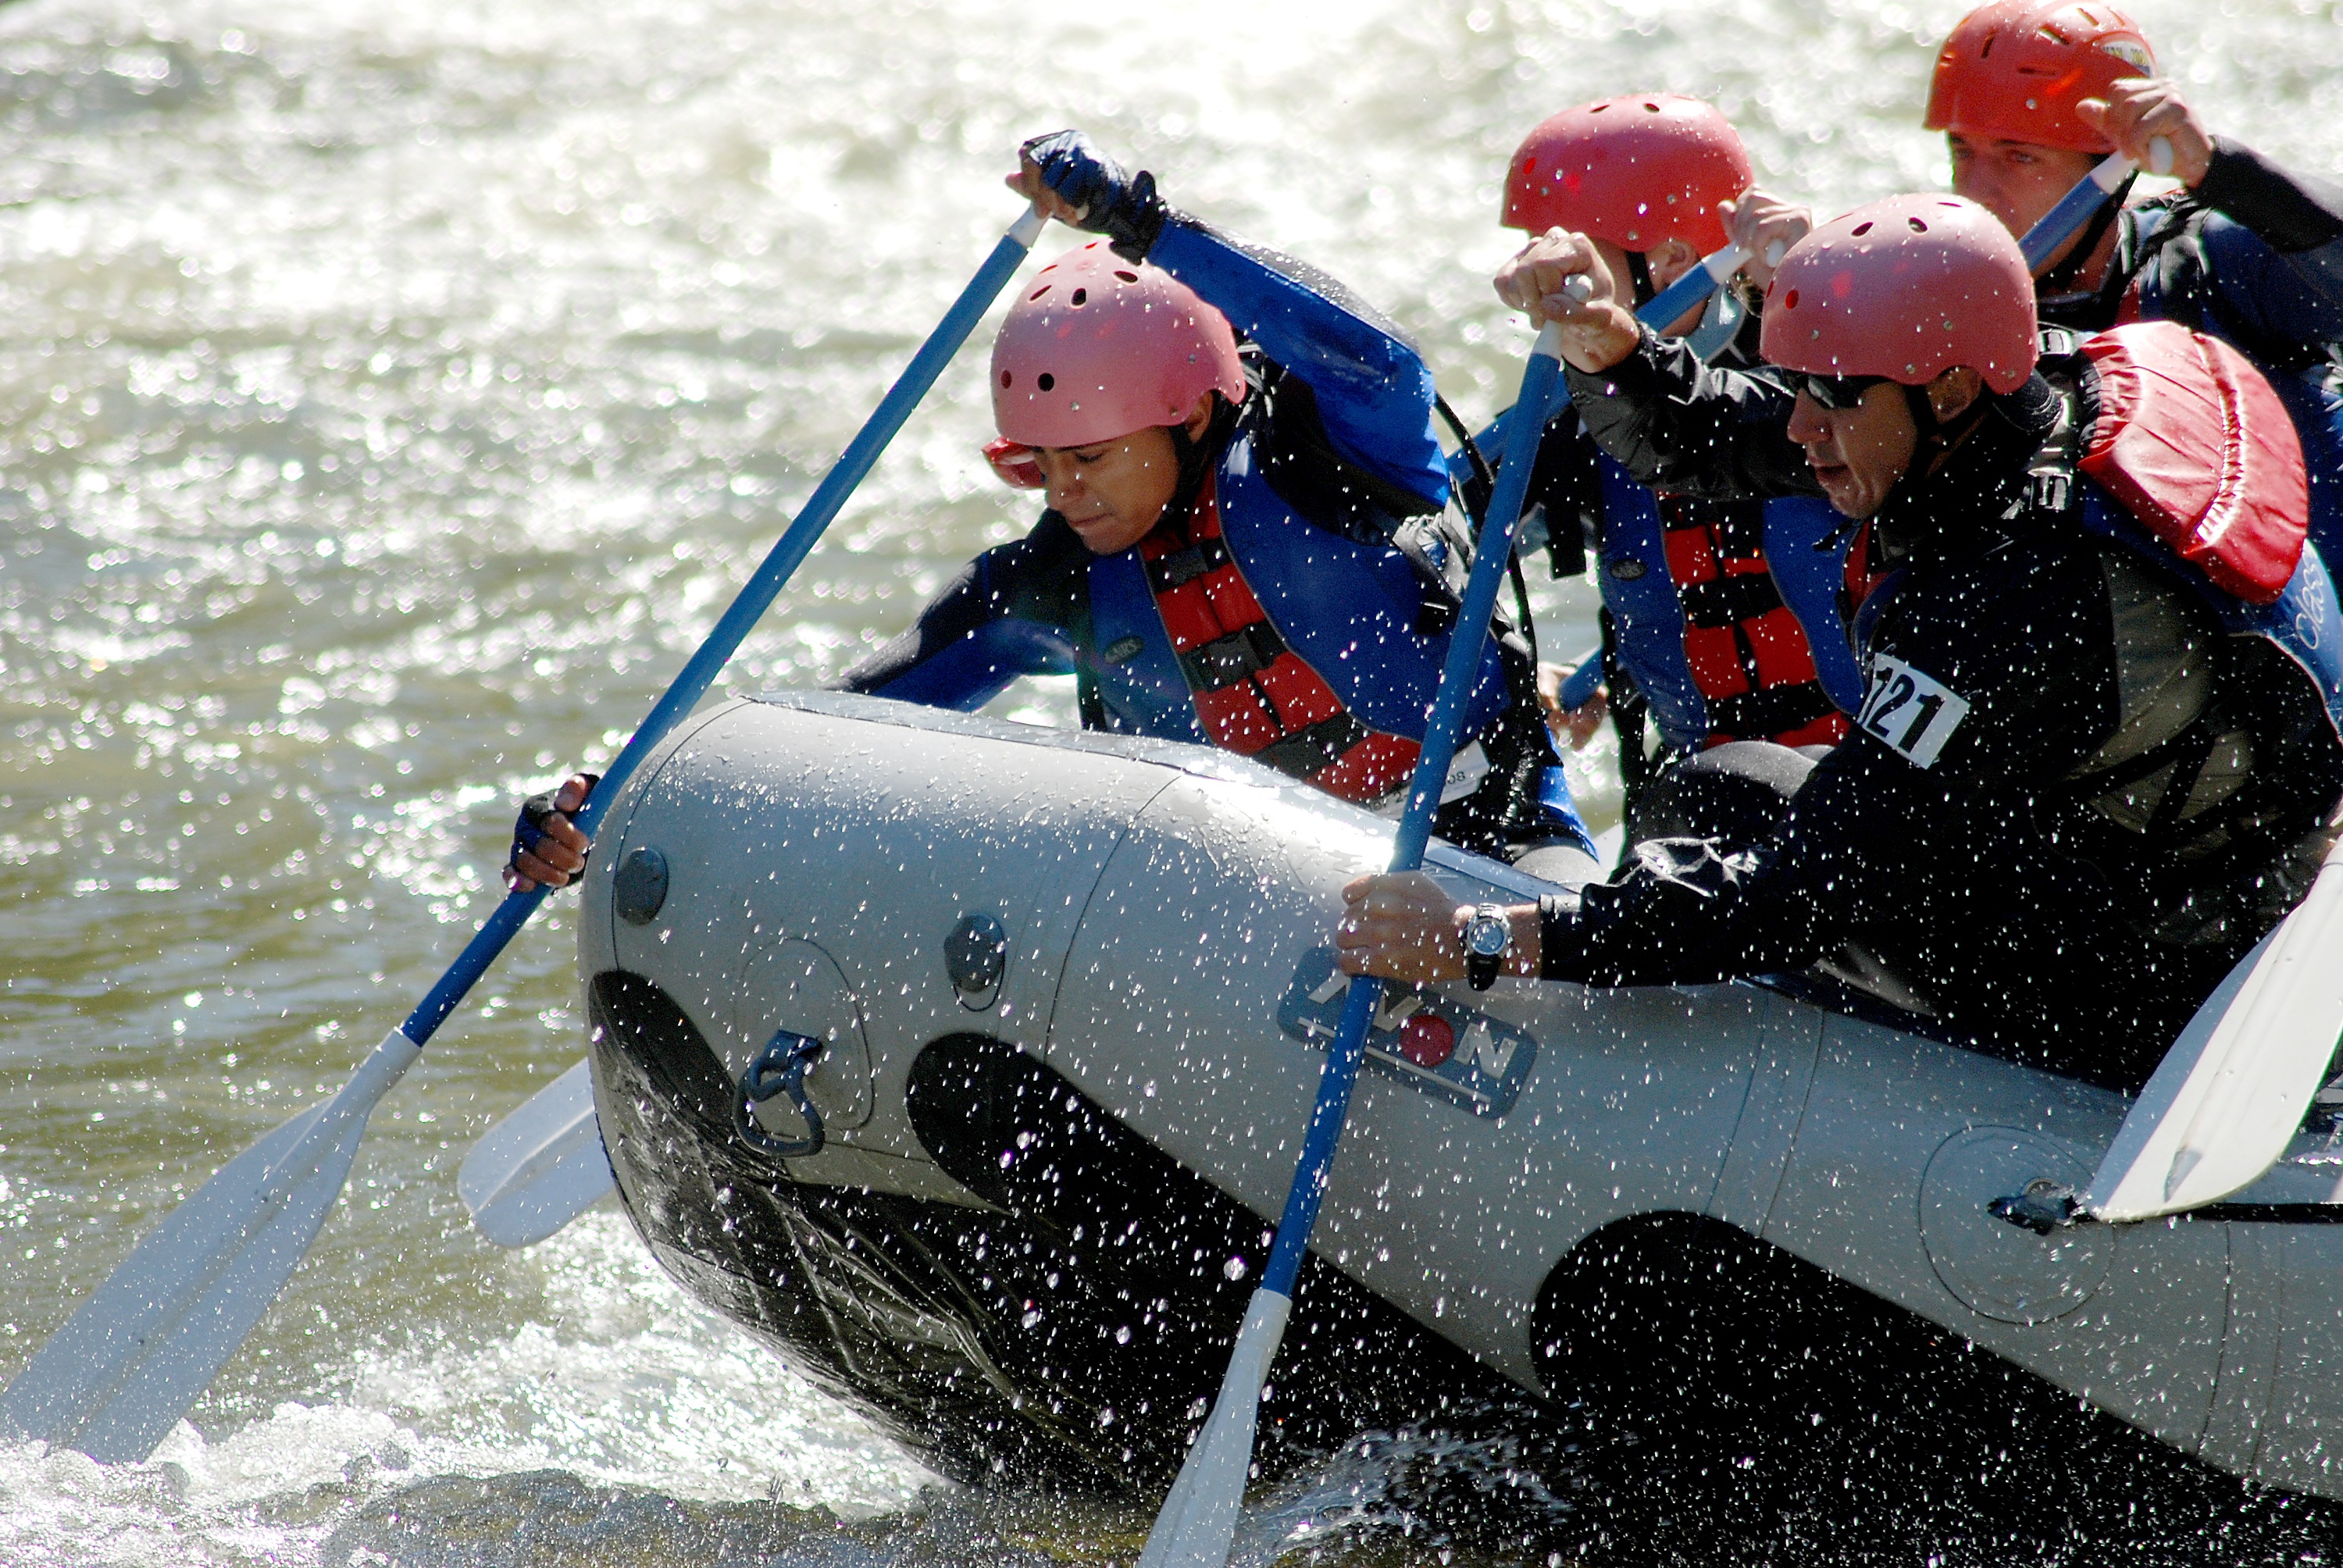
water, group, sport, river, recreation, military, flow, paddle, vehicle, splash, action, rapid, extreme sport, rocks, competition, team, sports, helmet, boating, whitewater, teamwork, raft, canoeing, water sport, rafting, outdoor recreation